Birmingham Snow Hill railway station

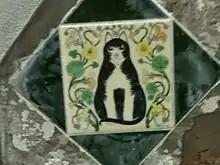
Station Cat Memorial tile

The first phase was completed on 5 October 1987, when the newly rebuilt Snow Hill station opened for services to the south, along with Snow Hill tunnel. The rebuilt station is on a smaller scale than its Edwardian predecessor, built with two island platforms, giving four platform faces. The station's architecture is functional rather than ornate, a multi-storey car park stands over the main platform area, meaning artificial lighting is required on the platforms. Like its predecessor, the main entrance is on Colmore Row. Some parts of the original station are still visible (notably the now-sealed entrance, with GWR crest, in Livery Street).